Saint Anselm College

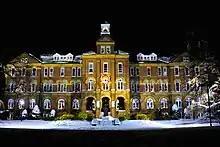
Alumni Hall – present day

One goal of the early college was to be a self-sufficient institution. The college had a farm that was over in size, complete with chickens, pigs and cows. The farm also included a full vegetable garden, which extended from the lawn of Alumni Hall to the current parking lot located between Joan of Arc Hall and Davison Hall. Due to the hard work of the monks and several lay members from the local community, the college was agriculturally independent of the local community. Bonaventure Ostendarp founded the Studio of Christian Art in 1893 in order to sell paintings to local Catholic churches throughout the region. The current Raphael House of the Courts dormitories was the original art studio for the monks, built in 1895.